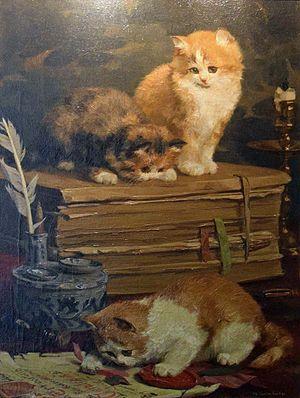
Charles van den Eycken, dit Duchêne, est un peintre belge reconnu spécialisé dans les tableaux représentant des chats.
Le Chat domestique est la sous-espèce issue de la domestication du Chat sauvage, mammifère carnivore de la famille des Félidés.